Yarrambat

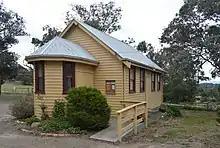
Yarrambat Anglican Church

Prominent as a gold mining area in the late 19th century, much of the land was surveyed and cleared for farming once the mining boom subsided. The area was rich with local orchards including well known local farming family the Stuchbery's. Church services began in the area in 1884 with many denomination using the local schoolhouse. After purchasing land and working with local builders the St Michaels Anglican Church was officially opened on 21 February 1954.